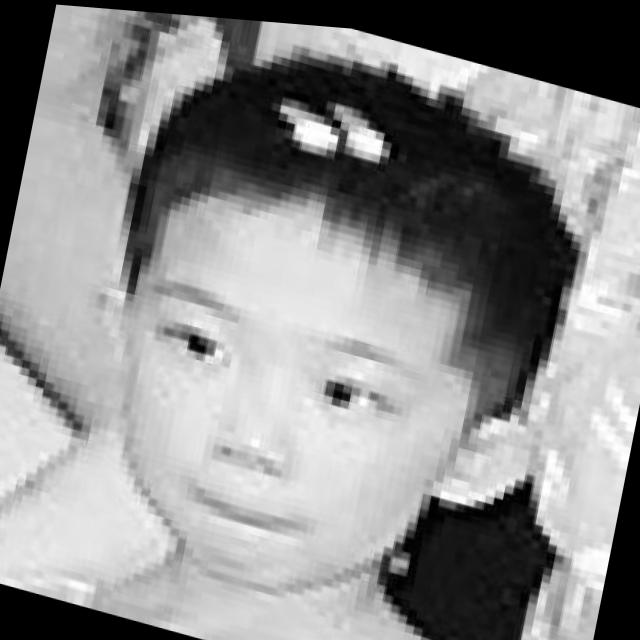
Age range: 0-12